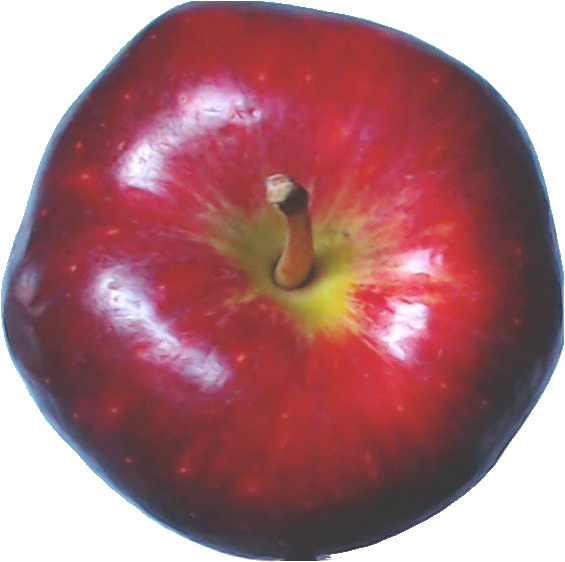
Label: apple_red_delicios_1